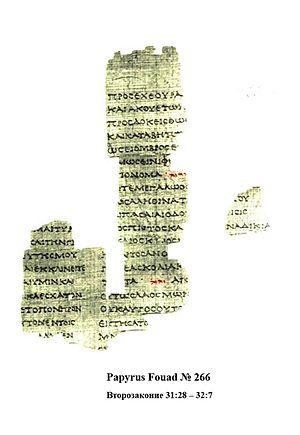
Papyrus Fouad 266 est une copie du Pentateuque dans la traduction de la Septante, version de la Bible hébraïque en langue grecque. Le document comprend 117 fragments en papyrus.
La Bible : Traduction du Monde Nouveau est une traduction de la Bible en langue moderne éditée et utilisée par les témoins de Jéhovah.